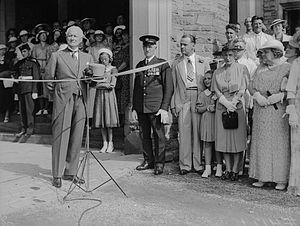
Photographie
Casa Loma est une maison bourgeoise située sur la colline de Davenport à Toronto au Canada.